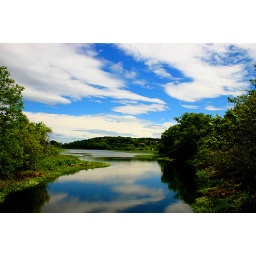
Finally after weeks of rain, blue sky can be seen reflecting in the river in Marblehead, MA.